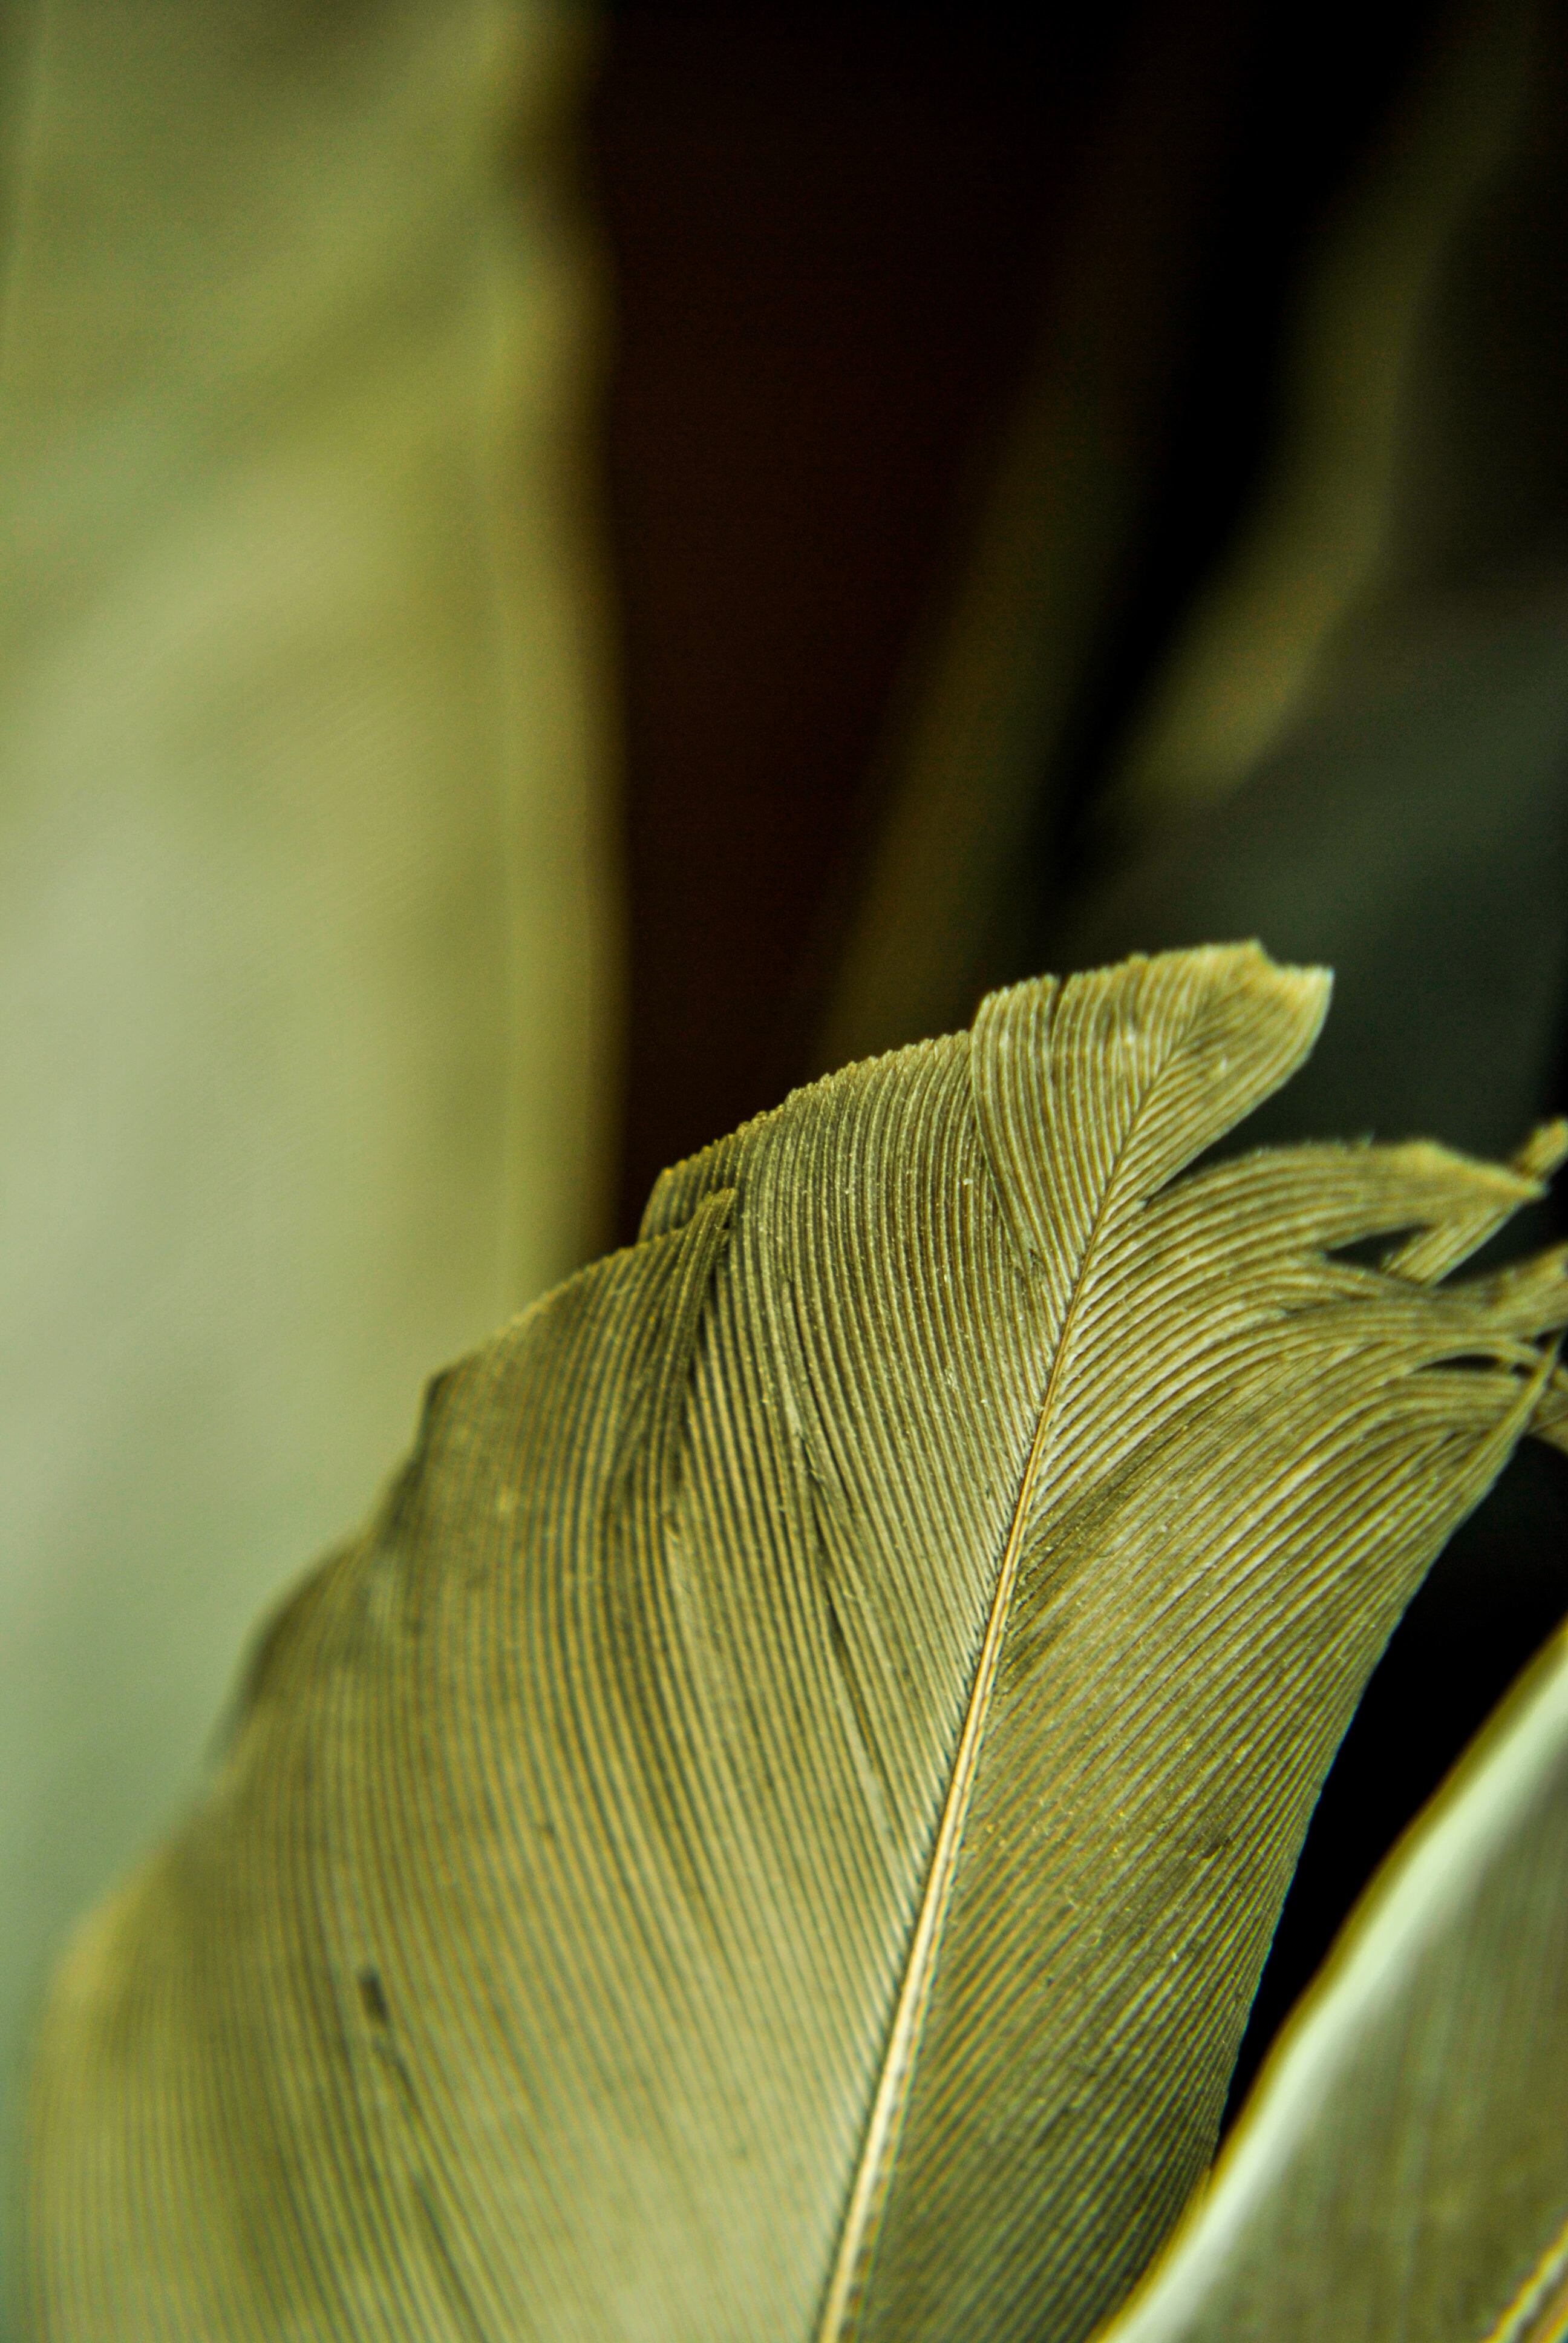
tree, nature, grass, branch, bird, light, plant, photography, sunlight, leaf, flower, petal, pen, green, autumn, botany, yellow, flora, close up, feathers, beautiful, macro photography, grass family, plant stem